Ketyl

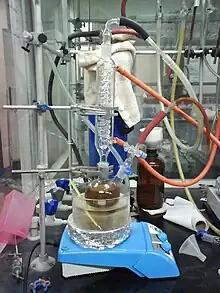
Before: Toluene is refluxed with sodium-benzophenone to dry and deoxygenate it.

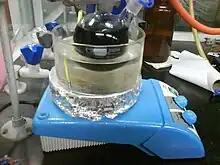
After: The deep blue coloration of the benzophenone ketyl radical shows that the toluene to be distilled is dry and oxygen-free.

A ketyl group in organic chemistry is an anion radical that contains a group RCO. It is the product of the 1-electron reduction of a ketone.